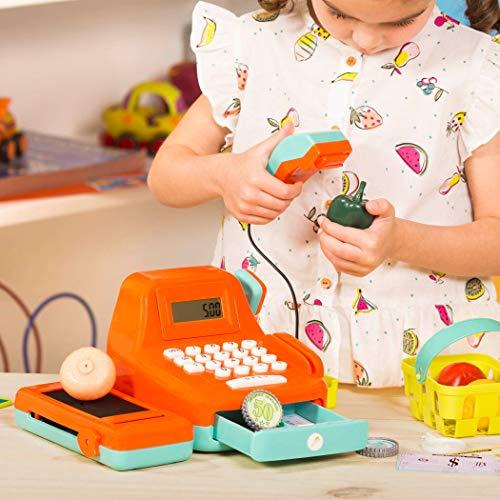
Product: Battat Cash Register Toy Playset – Pretend Play Kids Calculator Cash Register with Accessories for 3+ (26-Pieces)
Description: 26 pieces: this set of pretend play toys for kids include 1 cash register, 1 cash drawer key, 3 Coins, 15 paper bills, 1 pretend credit card, 4 pretend veggies and 1 grocery basket.
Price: $21.95
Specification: ProductDimensions:7.2x6x12inches|ItemWeight:2.25pounds|ShippingWeight:2.4pounds(Viewshippingratesandpolicies)|DomesticShipping:ItemcanbeshippedwithinU.S.|InternationalShipping:ThisitemcanbeshippedtoselectcountriesoutsideoftheU.S.LearnMore|ASIN:B01G65WWVW|Itemmodelnumber:BT2226Z|Manufacturerrecommendedage:36months-8years|Batteries:2AAbatteriesrequired.(included)